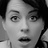
Emotion: surprise